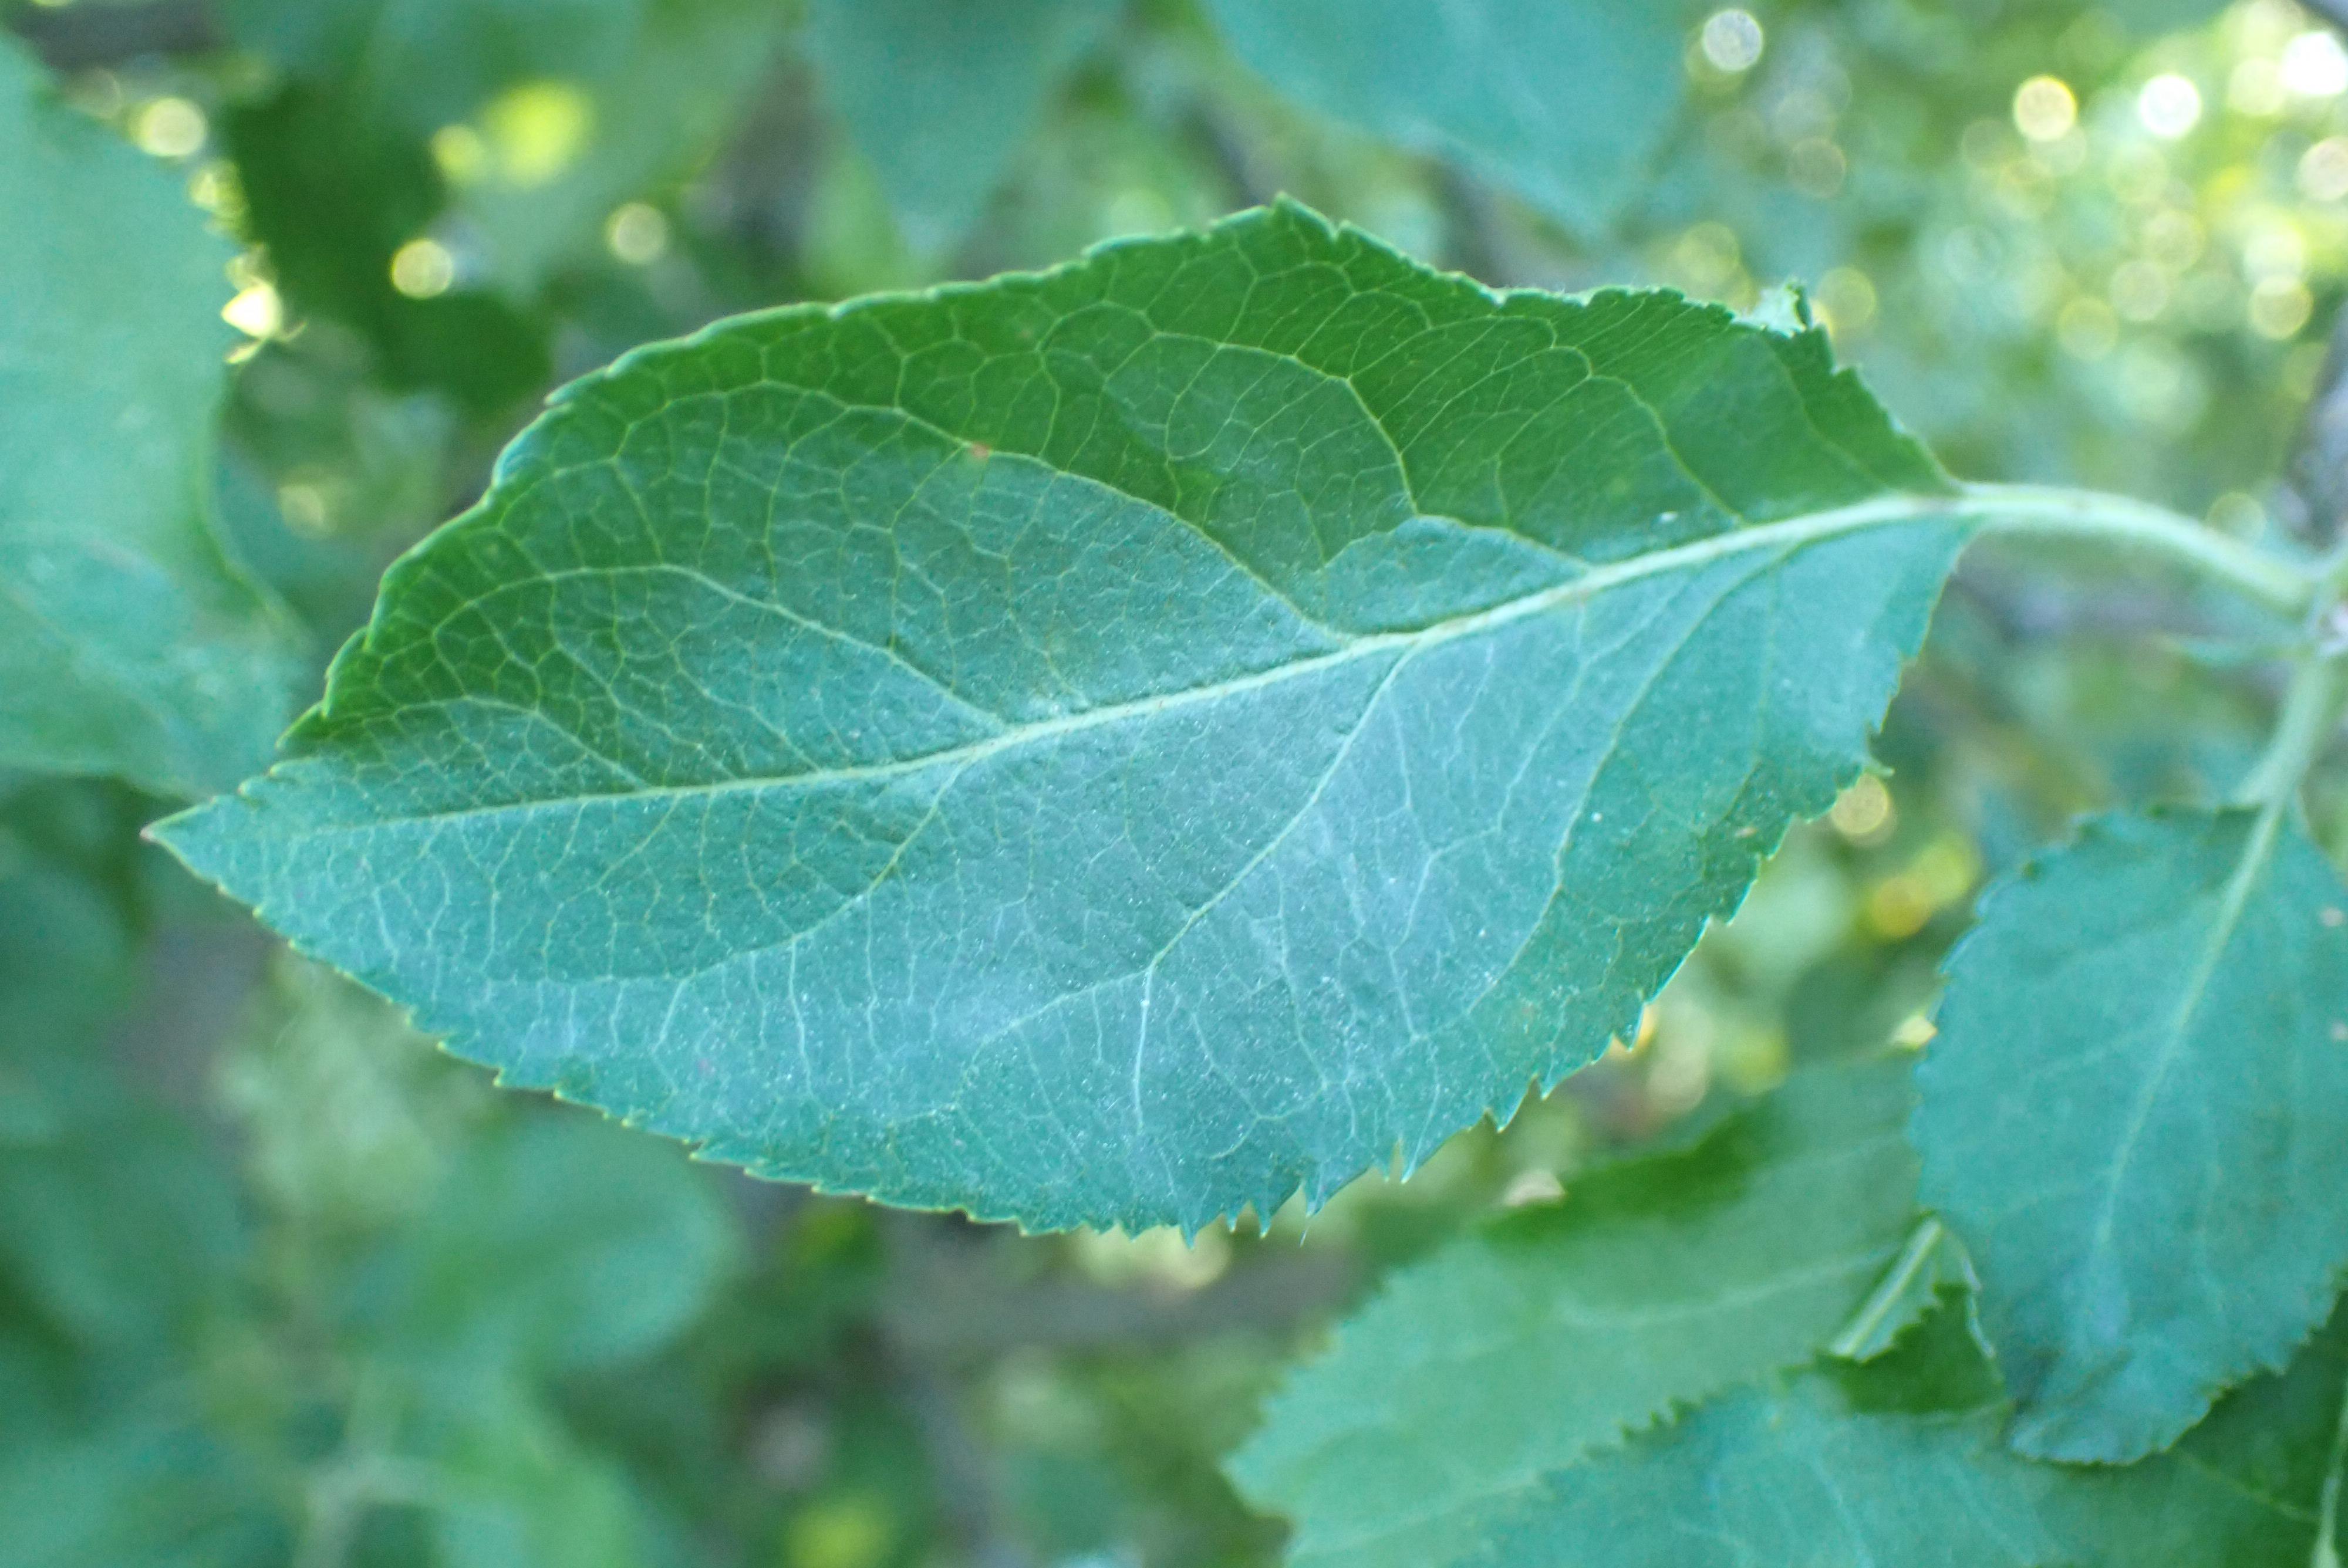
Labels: scab